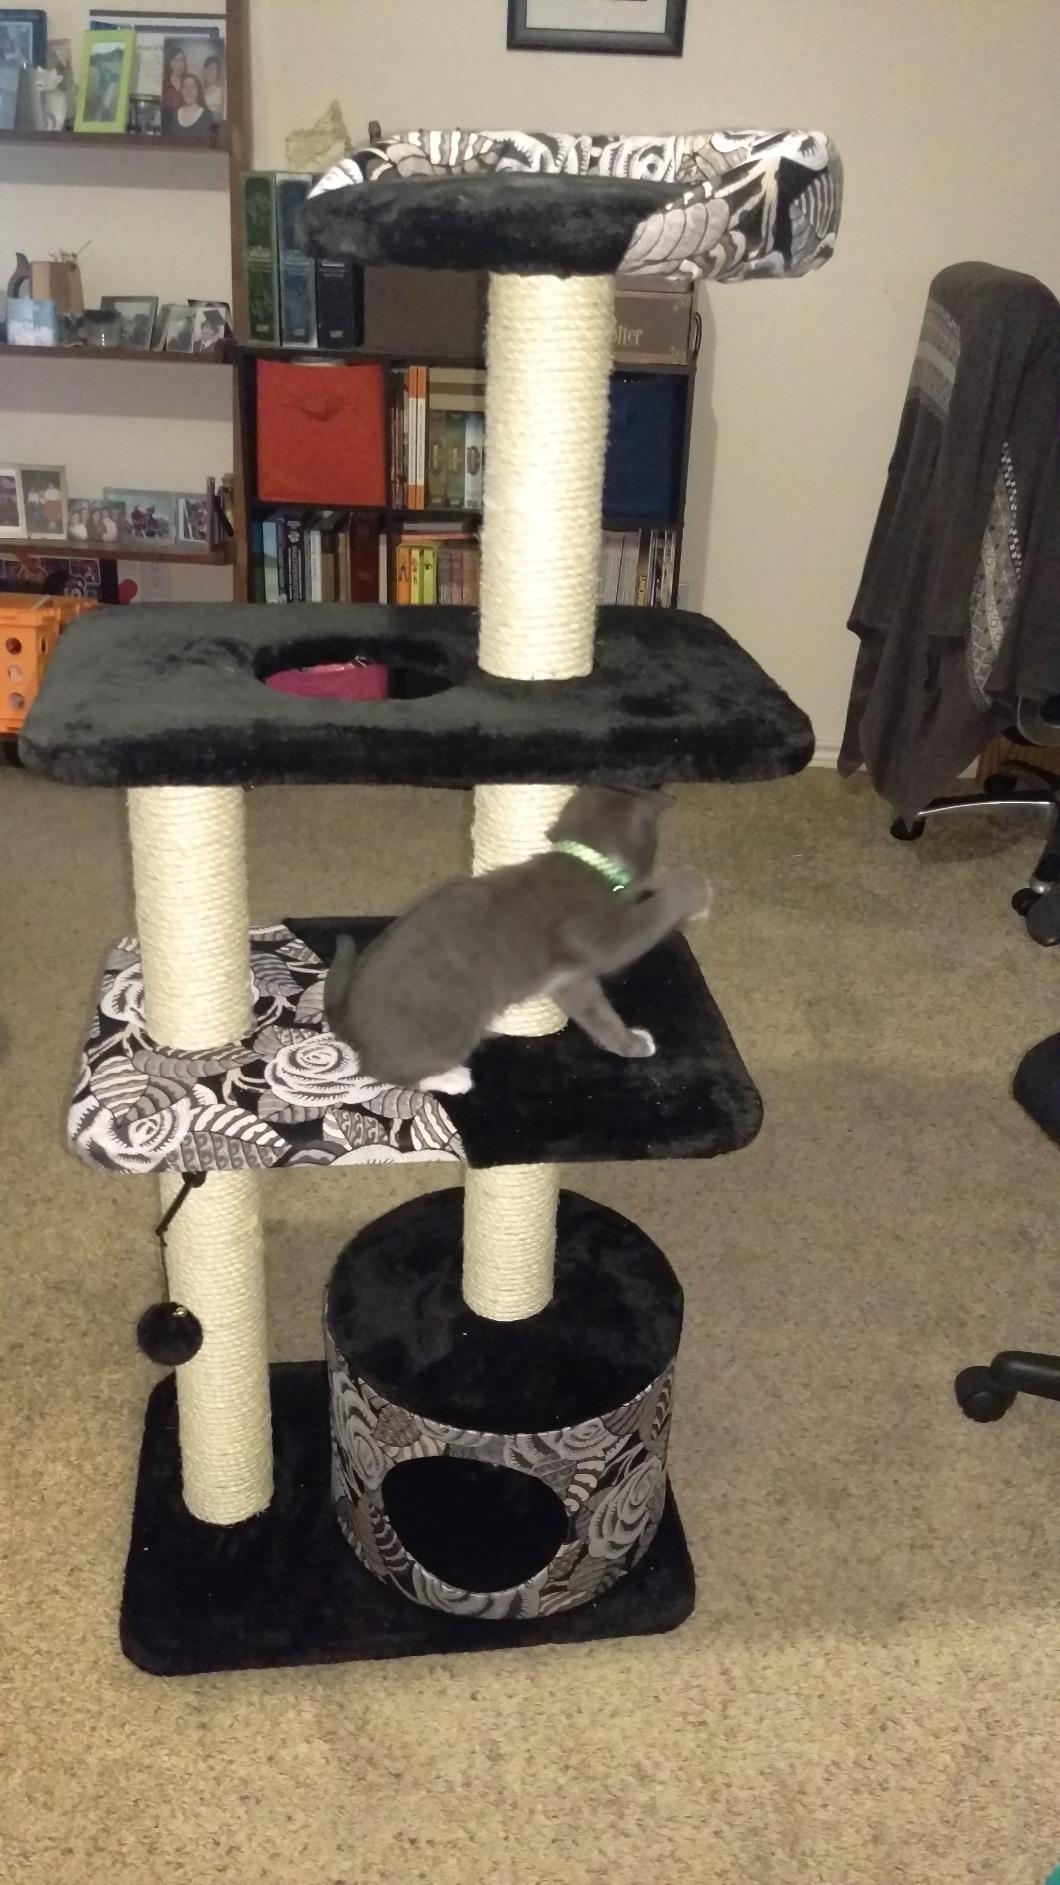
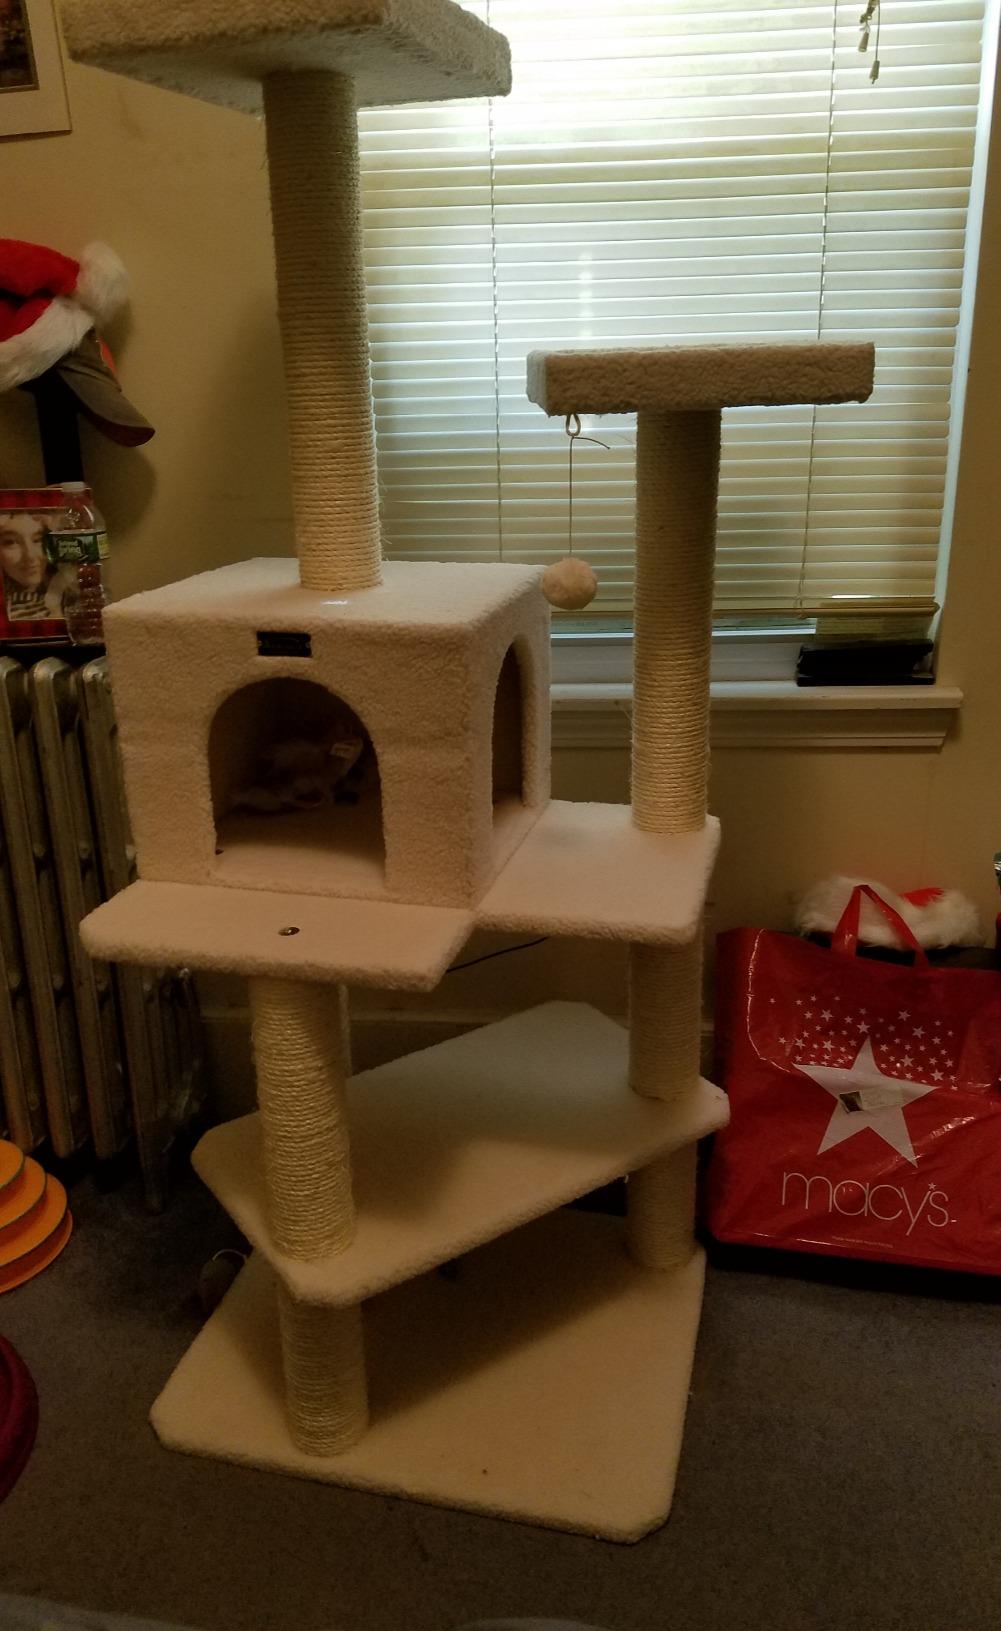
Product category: items_cat tree
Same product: no